Hunaina al-Mughairy

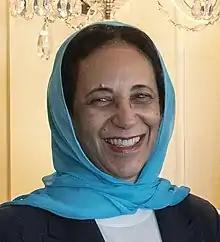
Al-Mughairy in 2020

Hunaina Al-Mughairy (born October 13, 1948) was the ambassador of the Sultanate of Oman to the United States from 2005 to 2020. During the time she spent at New York University, she earned a bachelor of arts and a master's degree in economics.